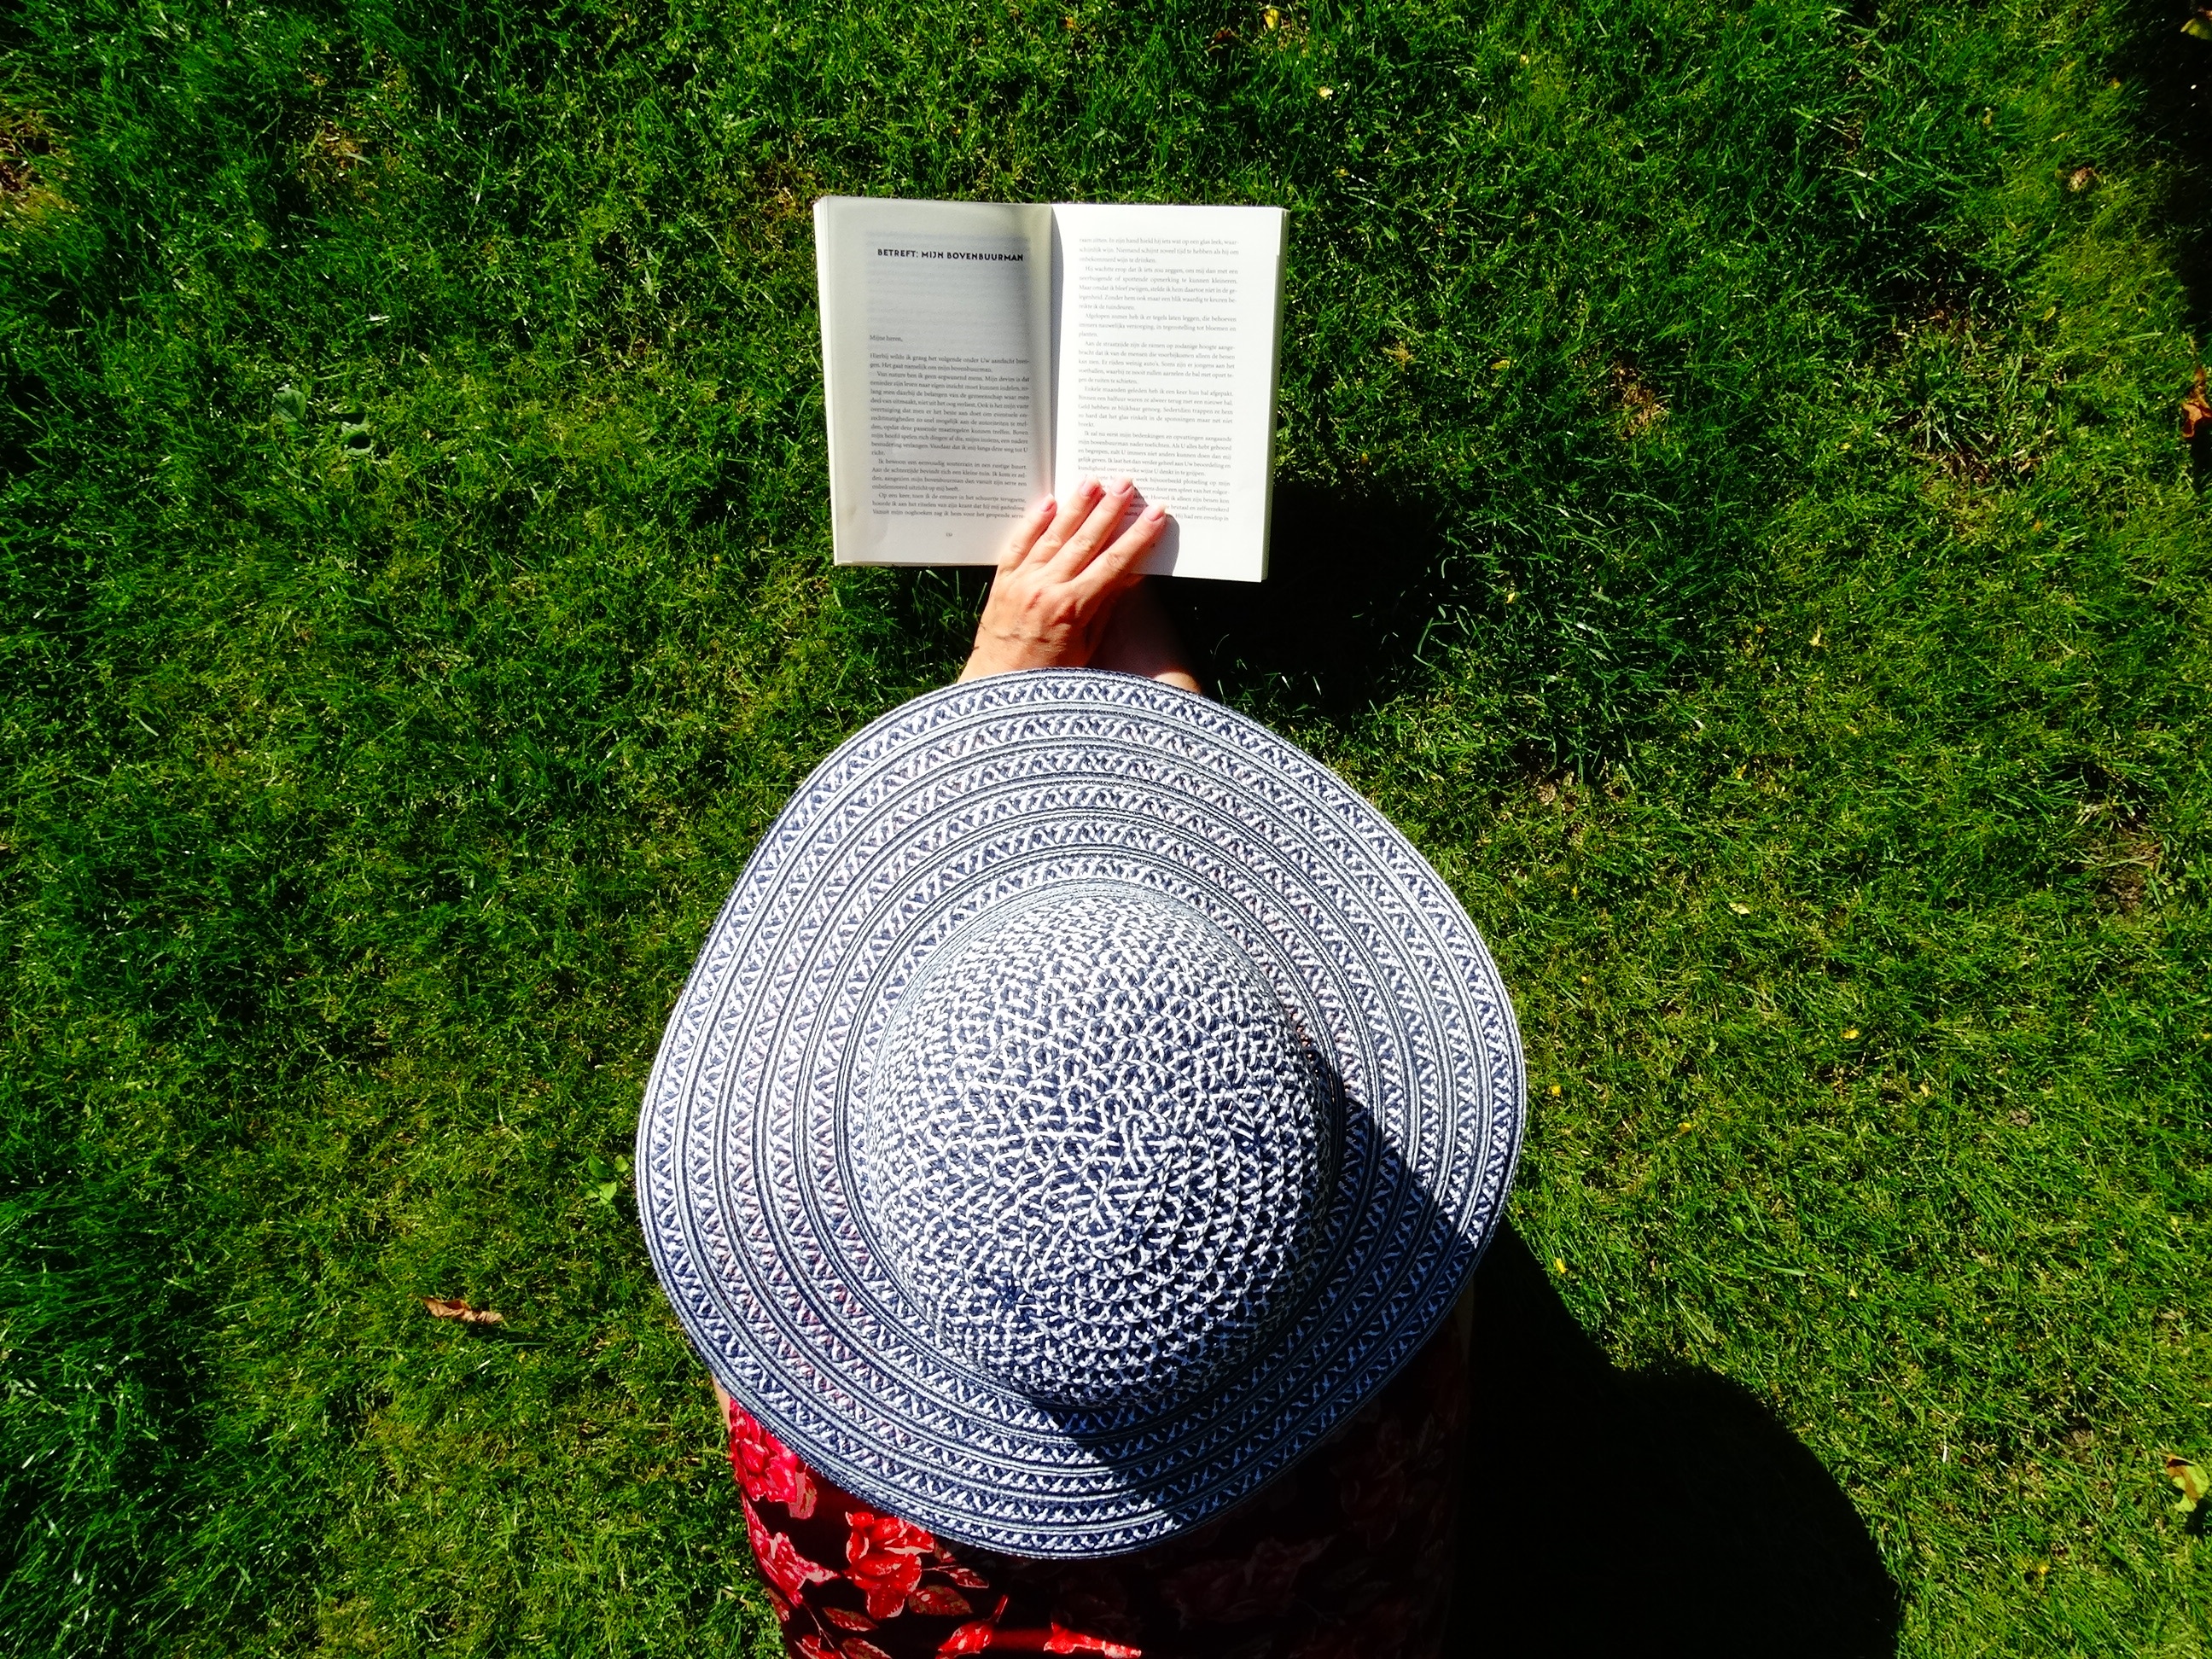
grass, book, read, lawn, leaf, summer, green, relax, hat, garden, art, books, are